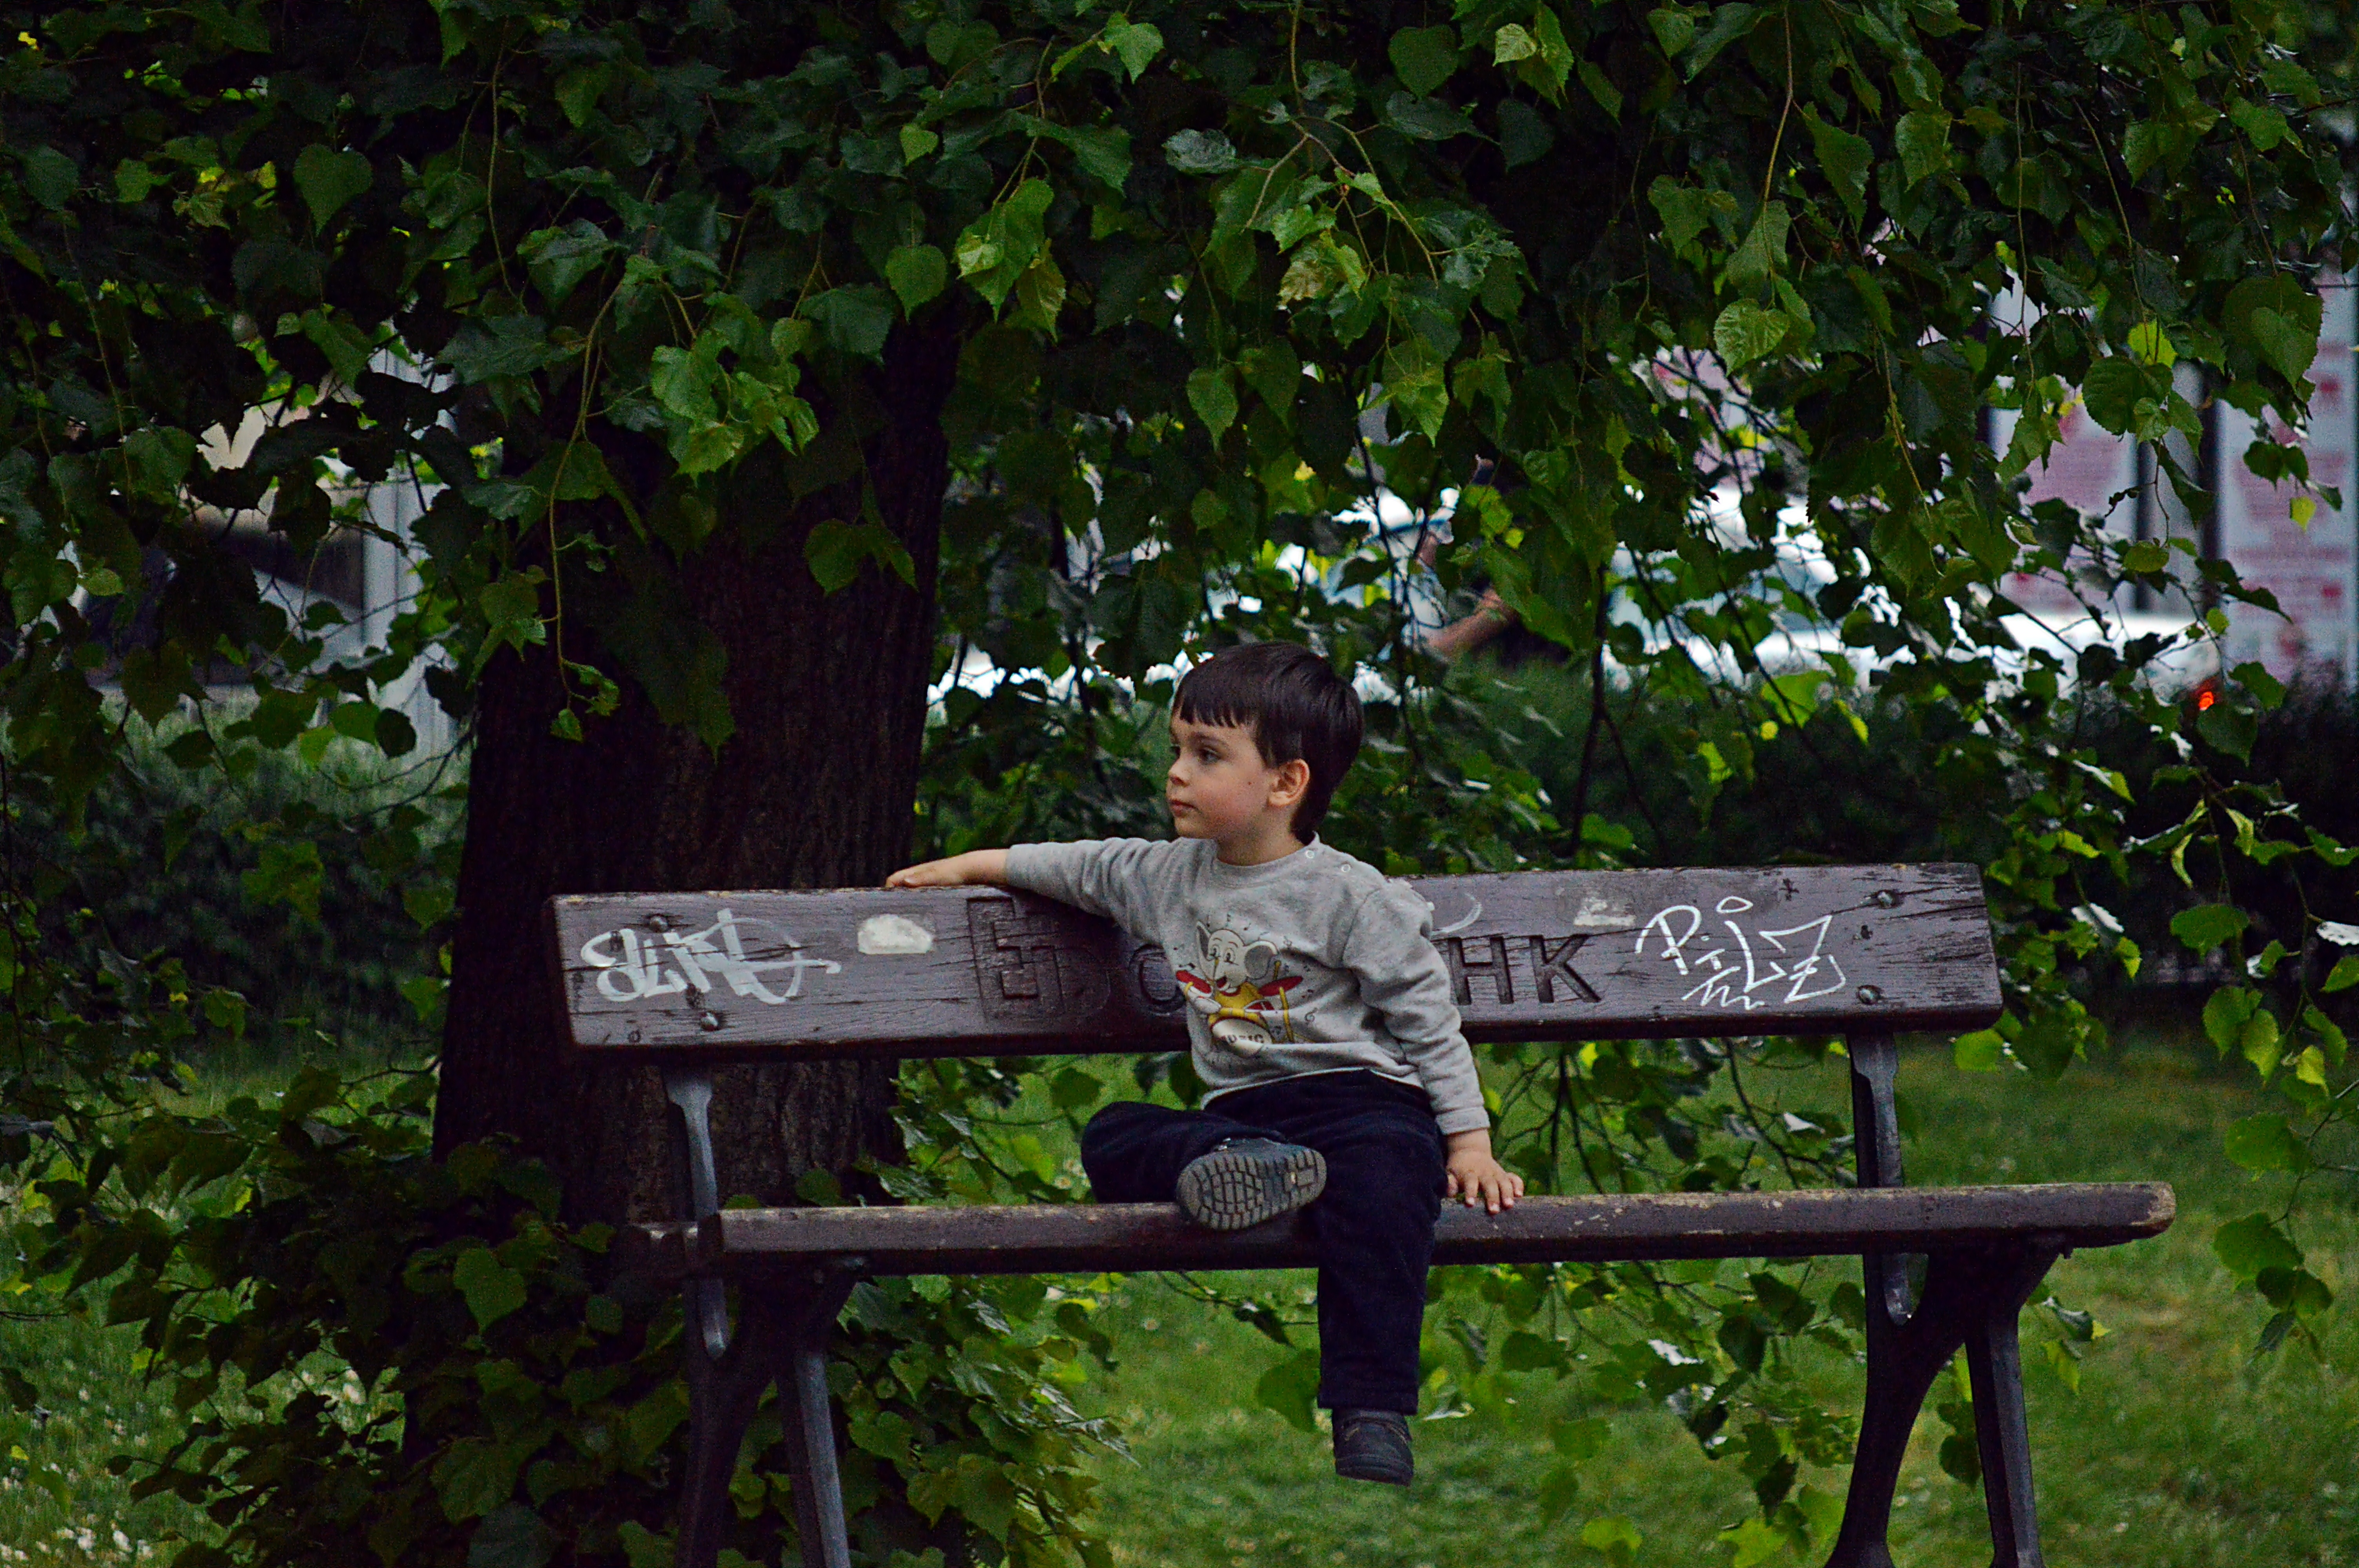
tree, nature, forest, people, boy, portrait, green, child, garden, emotion